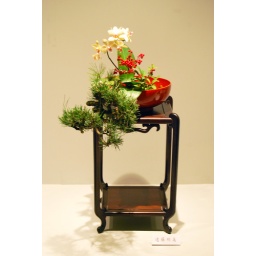
Tiny Ikebana Ohara in a red container with white orchids and red berries